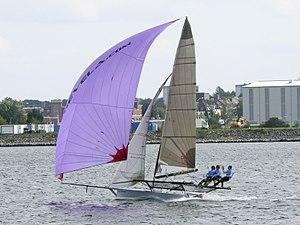
Le 18 pieds est une classe de voilier. C'est l'un des skiffs le plus rapide au monde.
The Amazing Race 18 est la dix-huitième saison de la téléréalité The Amazing Race. The Amazing Race 18 met en vedette 11 équipes de deux, toutes revenant d'une des éditions précédentes dans une course autour du monde pour 1 million de dollars US.